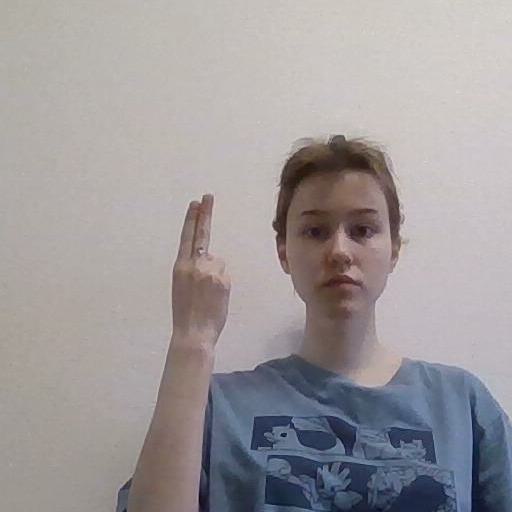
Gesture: two_up_inverted